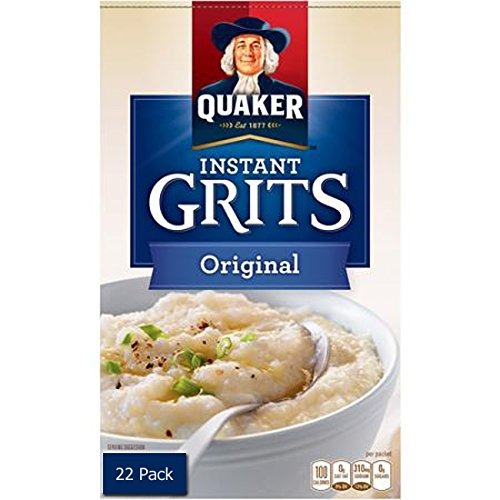
Item Name: Quaker Instant Grits Original Flavor - Value Pack of 22
Product Description: Instant grits original flavor
Value: 21.56
Unit: Ounce

Price: 5.97